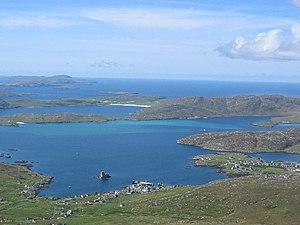
Le château de Kisimul, en anglais Kisimul Castle, en gaélique écossais Caisteal Chiosmuil, est un petit château fort du Royaume-Uni situé en Écosse, dans les Hébrides extérieures. L'édifice de type maison-tour est construit sur un îlot rocheux au ras de l'eau face à Castlebay, la principale localité de l'île de Barra. Fief ancestral du chef du clan MacNeil, il est l'un des plus vieux châteaux d'Écosse et a la particularité de n'être jamais tombé aux mains des ennemis. Il fait l'objet de nombreuses modifications architecturales entre les XVᵉ et XVIIᵉ siècles avant d'être abandonné puis vendu en 1838. Durant un siècle, il se dégrade en raison des conditions atmosphériques et de l'action humaine, les pierres du château faisant l'objet d'un commerce. Racheté par ses anciens propriétaires en 1937, il est restauré jusqu'en 1970 et constitue depuis un site touristique classé en catégorie A.
Castlebay, en gaélique écossais Bàgh a' Chaisteil, est le principal port et village de l'île de Barra dans les Hébrides extérieures au large de la côte occidentale de l'Écosse.
Heaval, en gaélique écossais Sheabhal, est un sommet du Royaume-Uni situé en Écosse, dans les Hébrides extérieures.